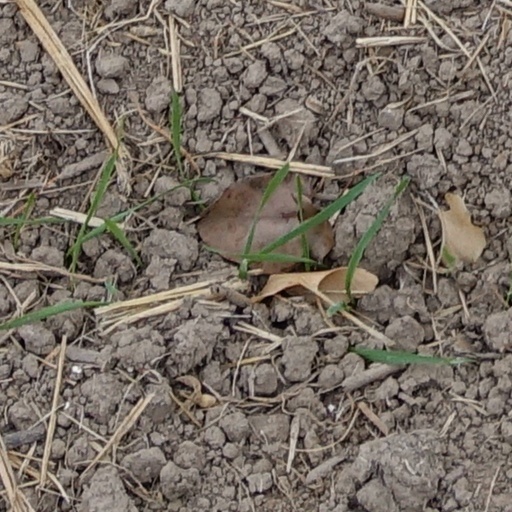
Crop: wheat